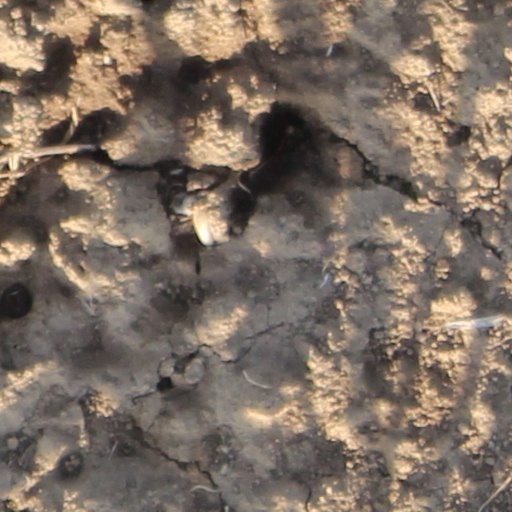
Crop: wheat